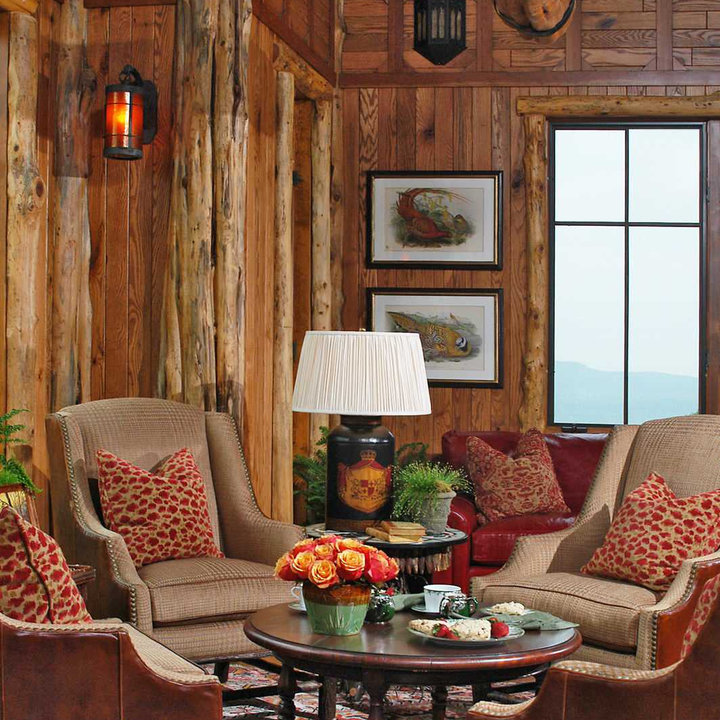
Style: Rustic